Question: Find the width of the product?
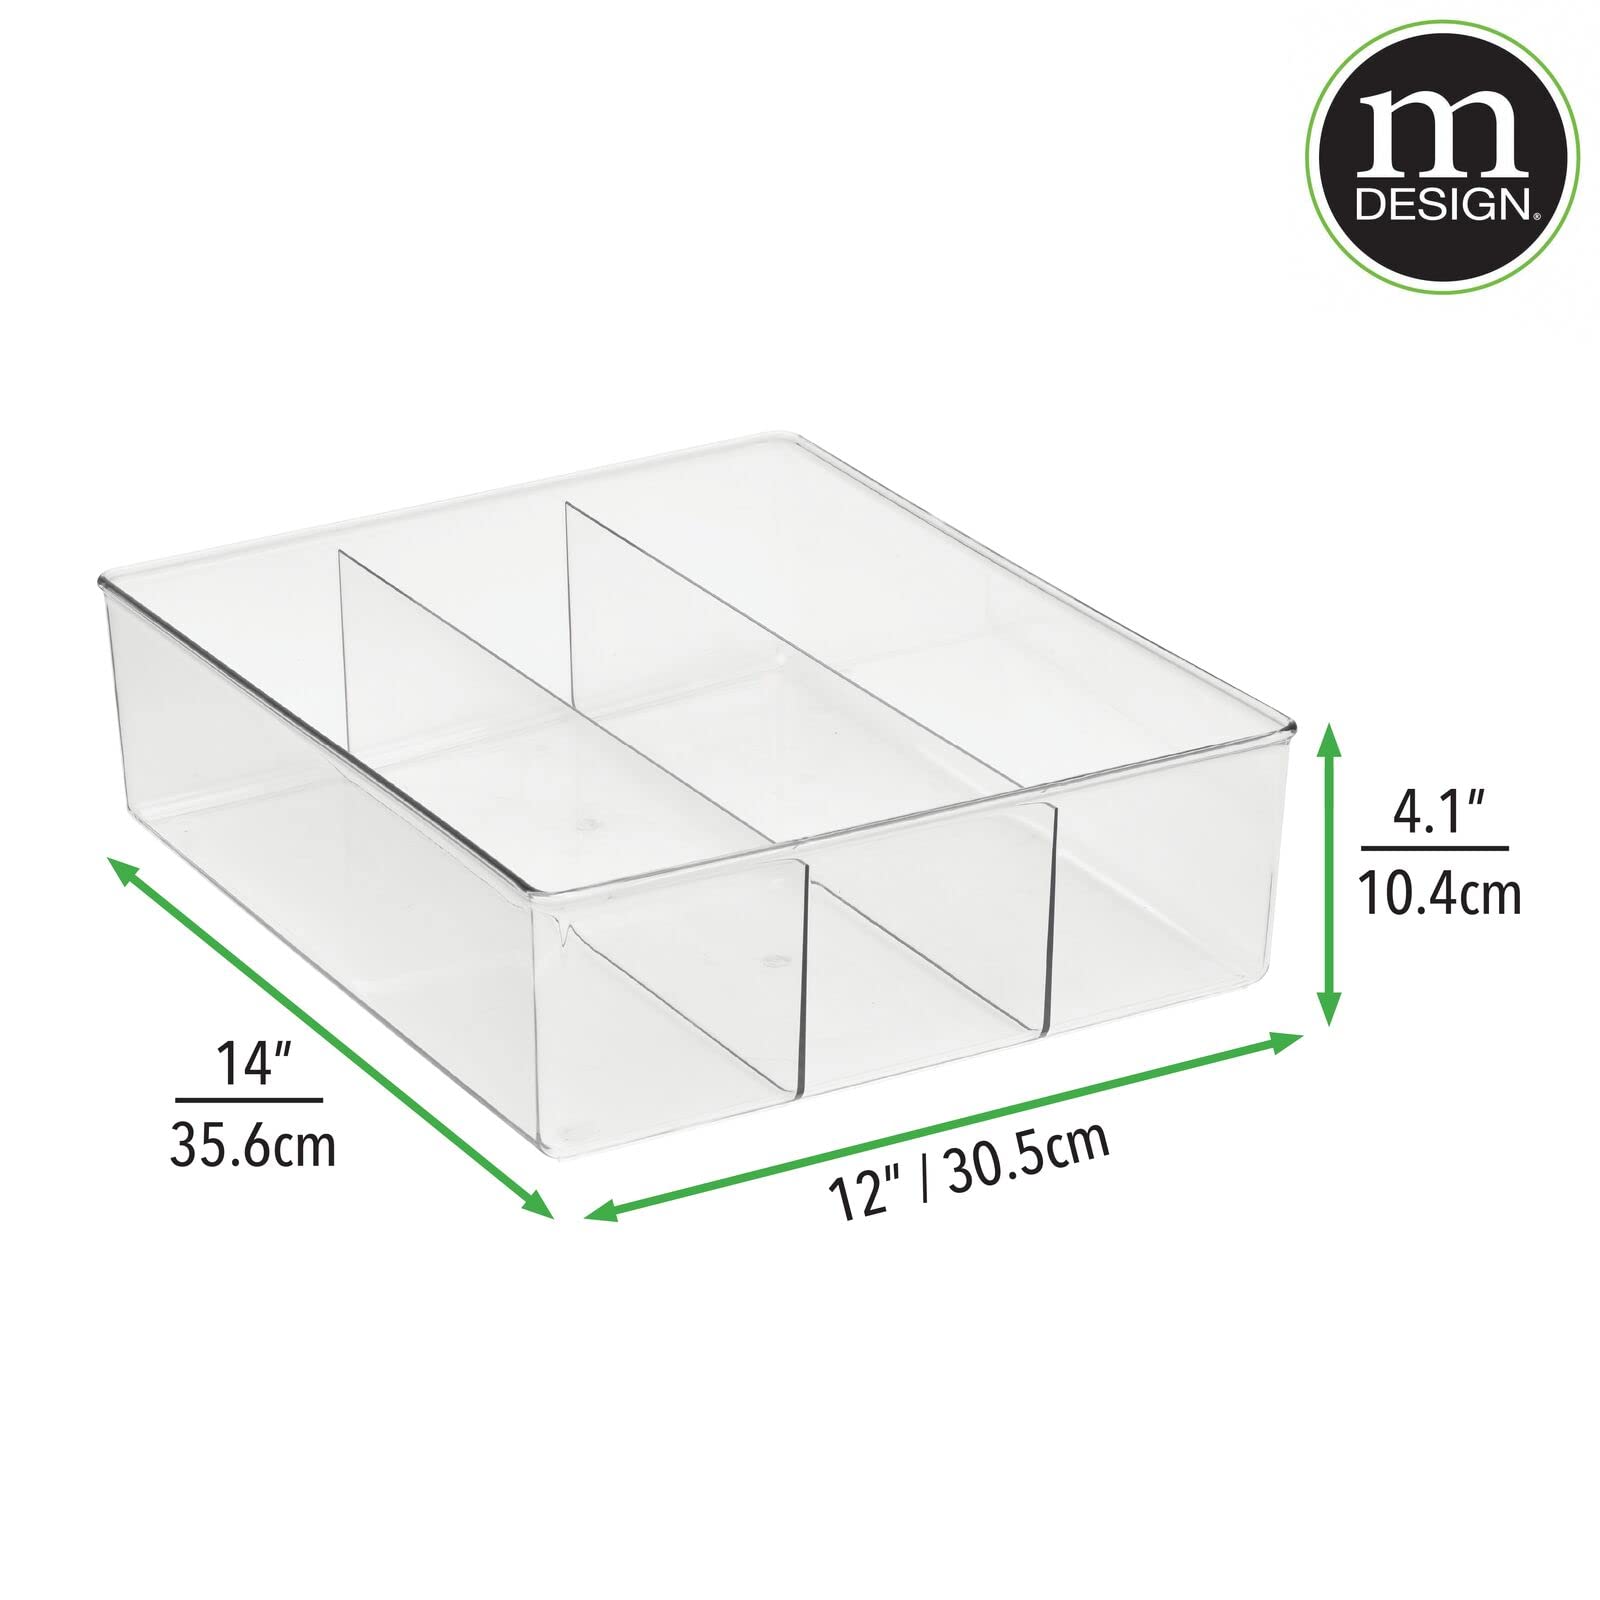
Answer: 30.5 centimetre